Repatriation (cultural property)

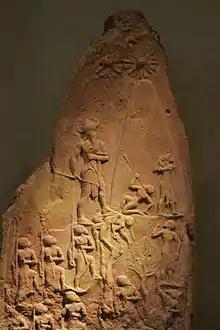
Victory Stele of Naram Sin, Akkadian Dynasty, reign of Naram-Sin (2254–2218 BC). Louvre, Paris.

War and the subsequent looting of defeated peoples have been common practice since ancient times. The stele of King Naram-Sin of Akkad, which is now displayed in the Louvre Museum in Paris, is one of the earliest works of art known to have been looted in war. The stele commemorating Naram-Sin's victory in a battle against the Lullubi people in 2250 BCE was taken as war plunder about a thousand years later by the Elamites who relocated it to their capital in Susa, Iran. There, it was uncovered in 1898 by French archaeologists.